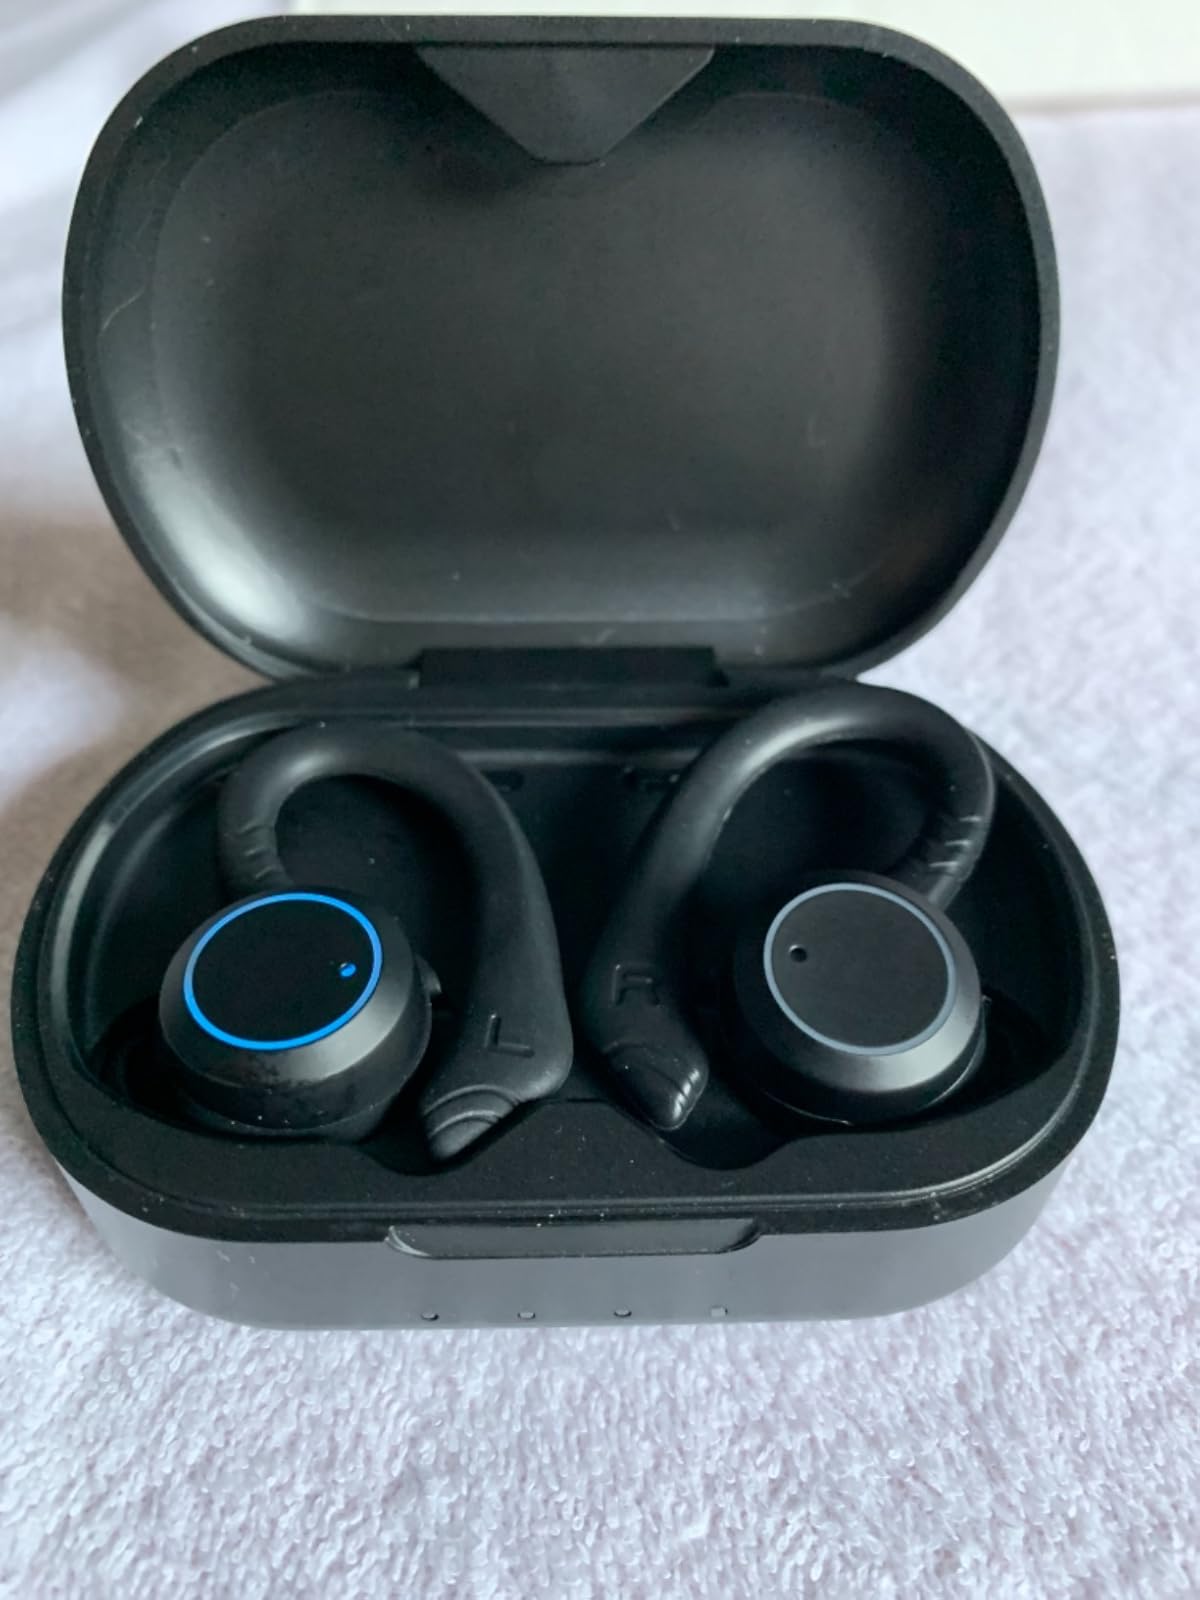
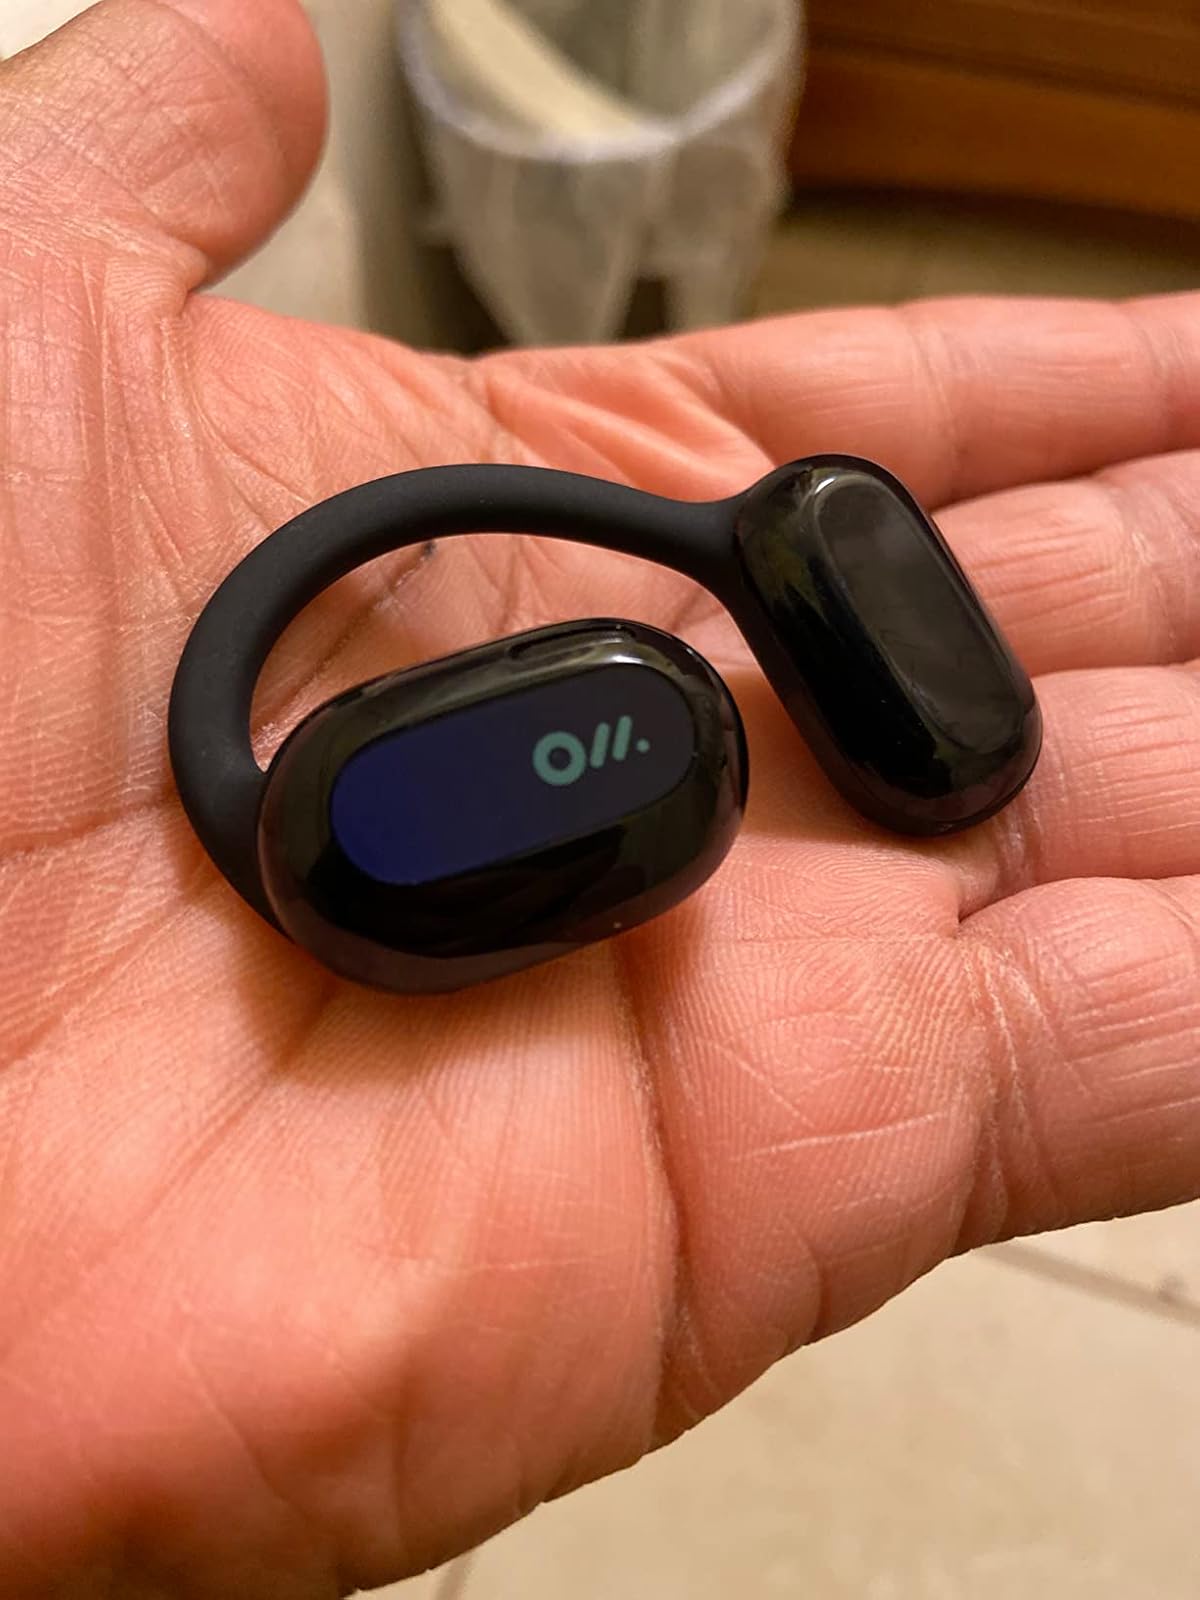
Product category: earbuds
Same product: no